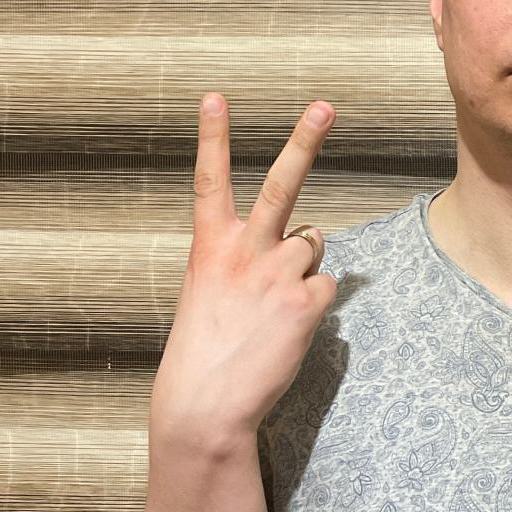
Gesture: peace_inverted